South Norwood F.C.

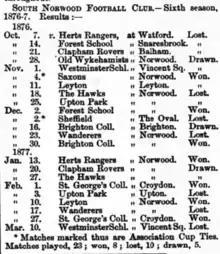
The results of the South Norwood football club in 1876–77, from the Norwood News of 14 April 1877.

The Saxons match was an acrimonious one. The Saxons were said to be playing "on the win tie or wrangle principal", and were "apparently intent upon displaying their powers of polite repartee to make up for their deficiency in the knowledge of the Association rules." The approach did bring the Saxons the benefit of a goal which, according to the spectators, struck the tape and went over, but after the Saxons players "were prepared to take their affidavits that it went under", W.H. White, the South Norwood captain, conceded the goal. It availed the Saxons nothing as South Norwood were already four goals to the good. Frank Haslam, the Saxons' captain, complained that South Norwood kept interrupting the game by claiming offside, and blaming White for "a temper and disposition which totally unfits him for the football field"; however the South Norwood secretary C.E. Leeds complained in turn about the Saxons players regularly disputing refereeing decisions, often in unison, and dismissed Saxons as "comparatively obscure".